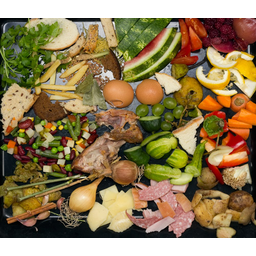
Label: generalcompost